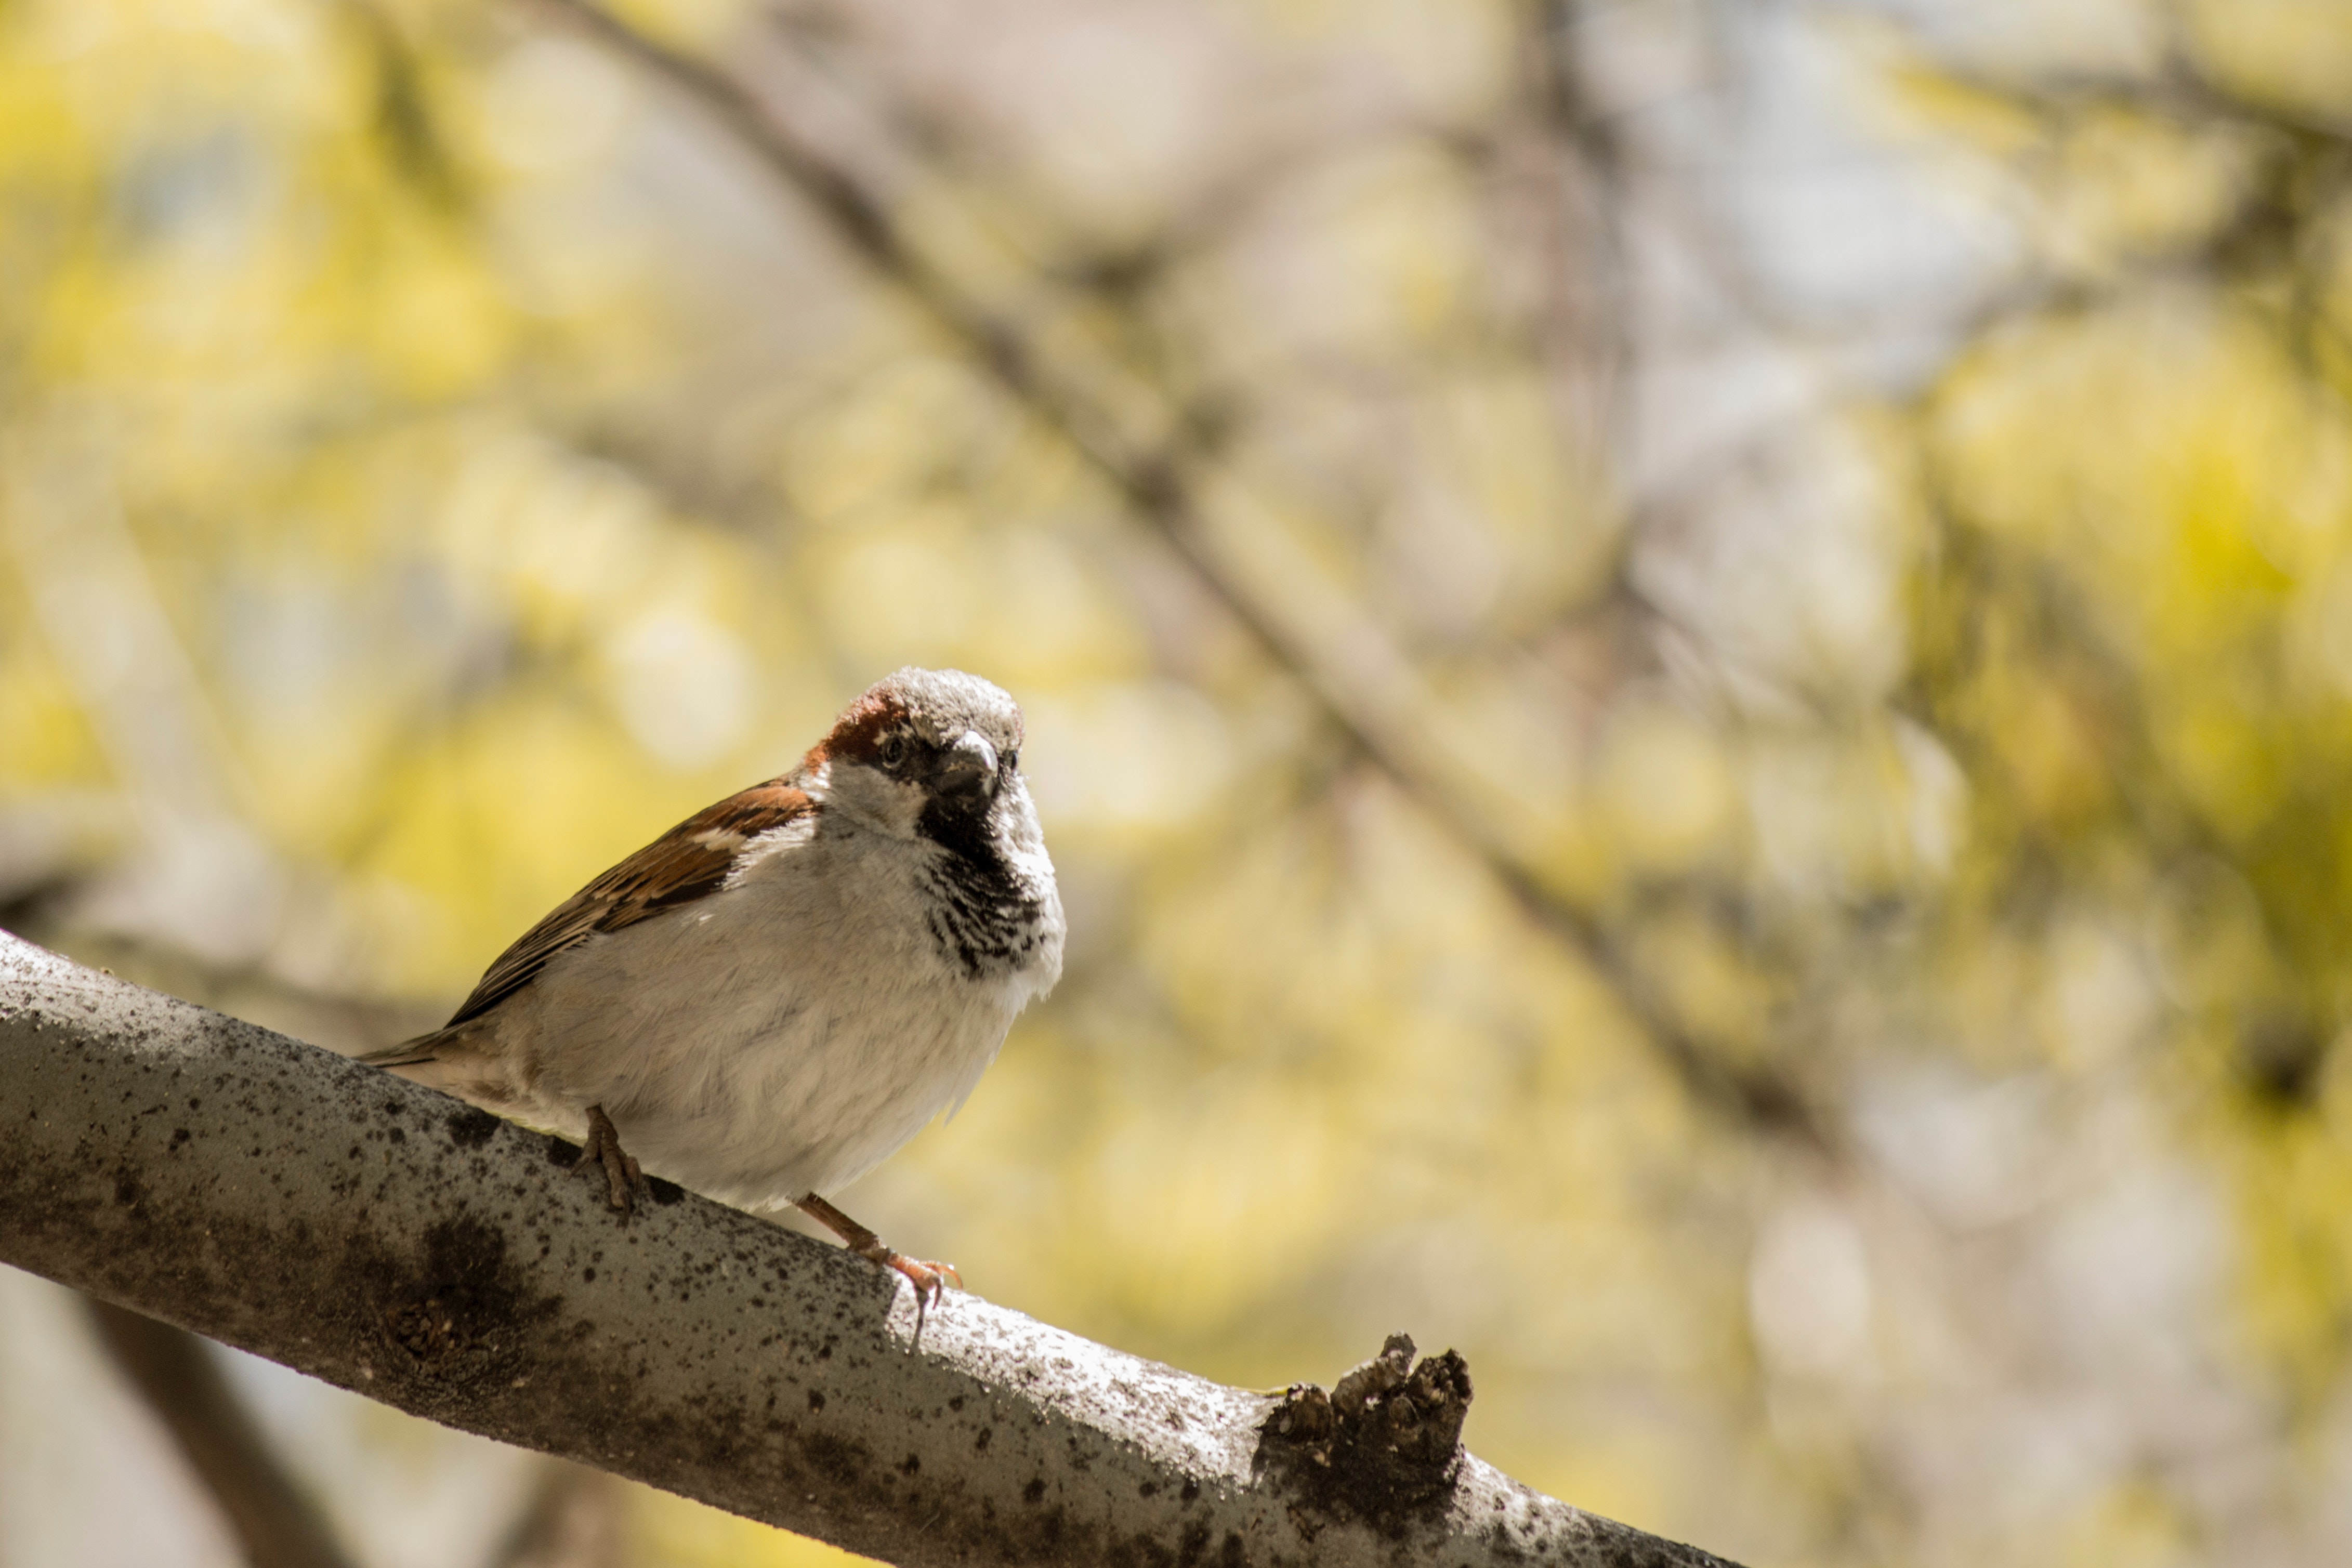
bird, beak, sparrow, branch, perching bird, house sparrow, wildlife, finch, emberizidae, songbird, adaptation, twig, swamp sparrow, plant, wren, feather